The Judgment

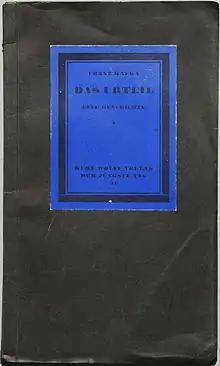
Cover of the Kurt Wolff edition in 1916

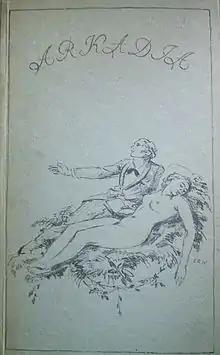
"Arkadia" of 1913, first print

"The Judgment" (German: "Das Urteil"), also translated "The Verdict", is a short story written by Franz Kafka in 1912, concerning the relationship between a man and his father.